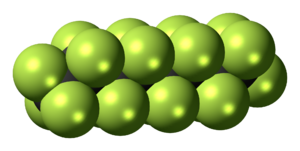
Perfluoralkylforbindelser
Kuglekalotmodel af perfluoroktan
Perfluoralkylforbindelser eller PFAS er en undergruppe af fluorerede organiske stoffer.